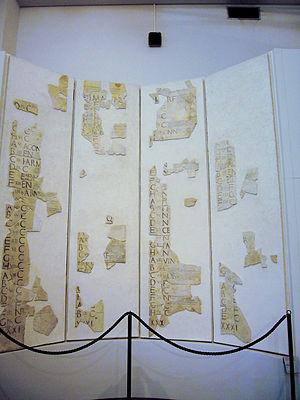
Fasti Praenestini, calendrier de Verrius Flaccus, 6-9 av. J.-C. Provenance
Le Musée national romain est un musée archéologique de Rome, qui rassemble des objets et sculptures touchant à l'histoire et à la culture de la ville à l'époque romaine.
Le palais Massimo des Thermes est un palais du XIXᵉ siècle, situé à Rome, dans le quartier de Castro Pretorio, sur la Piazza dei Cinquecento, près de la gare Termini. Il doit son nom à la famille Massimo, qui en fut propriétaire, et aux thermes de Dioclétien, dont il est voisin.